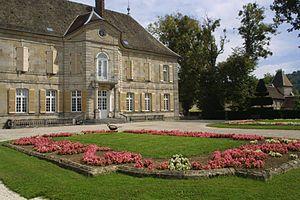
Le château de Vaire est un château du XVIIIᵉ siècle de style classique construit en 1713 dans la vallée du Doubs à Vaire en Bourgogne-Franche-Comté à 13 km au nord-est de Besançon. Le château et le jardin à la française, protégés au titre des monuments historiques, ont été remarquablement restaurés et sont ouverts au tourisme durant l'été depuis 1992.